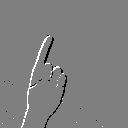
ASL letter: z